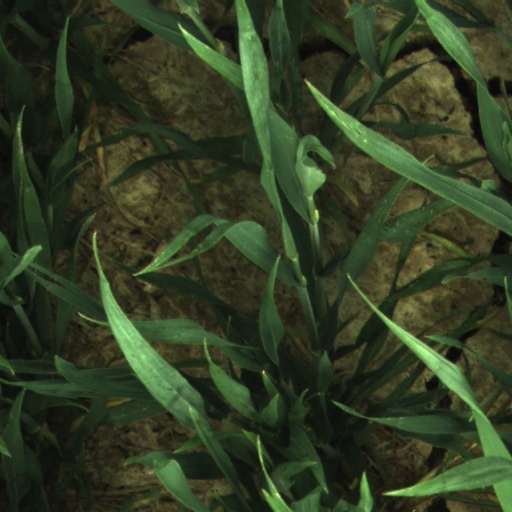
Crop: wheat